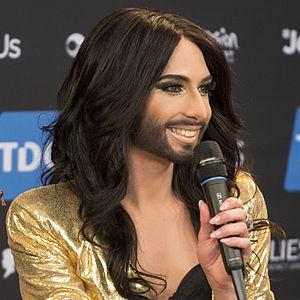
100 Women est une série multi-formats créée en 2013 par la BBC. La série concerne le rôle des femmes au XXIᵉ siècle et inclut des événements à Londres et à Mexico. Après la publication de la liste, l'émission, intitulée BBC's Women Season, est diffusée pendant trois semaines, pendant lesquelles la BBC propose également des rapports en ligne, des débats et des articles sur les femmes. Les femmes du monde entier sont encouragées à participer sur Twitter, en commentant la liste, ainsi que les entretiens et les débats qui suivent sa publication. Une nouvelle liste de lauréates est publiée chaque année depuis 2013.